Taranaki Regiment

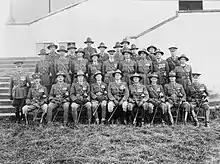

At the outbreak of war in August 1914, the decision was made to form a New Zealand infantry brigade of four battalions from the existing territorial regiments. Men from the 11th Regiment (Taranaki Rifles) formed the 11th (Taranaki) Company of the Wellington Infantry Regiment, which saw service during the Gallipoli Campaign. Malone was appointed to command the Wellington Regiment, but was killed in 1915 at the Battle of Chunuk Bair during which the regiment suffered a 90% casualty rate. Following the evacuation from Gallipoli in 1916, the regiment was expanded to two battalions. The Wellington Regiment would see action on the western front, engaging in the battles of the Somme, Messines, Broodseinde, Passchendaele, German Spring Offensive and the Hundred Days' Offensive. A third battalion was also raised in 1917, but was disbanded in 1918 due to manpower shortages. Both the 2nd and 3rd battalions were organised along the same lines as the 1st Battalion, each with their own eponymous 11th (Taranaki) Company. The Wellington Regiment was disbanded at the end of the war.